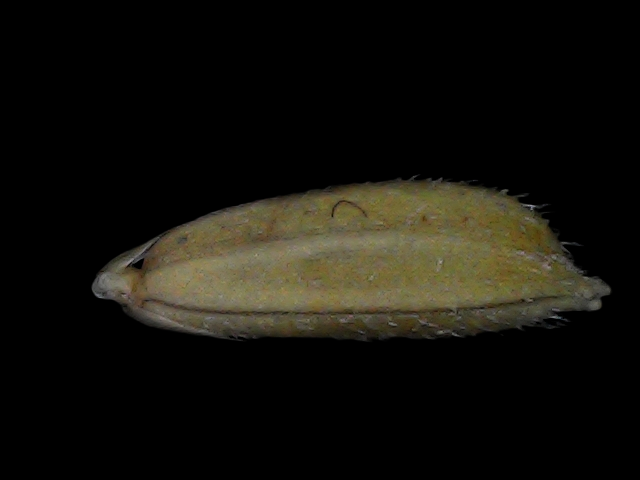
Rice variety: Bd93